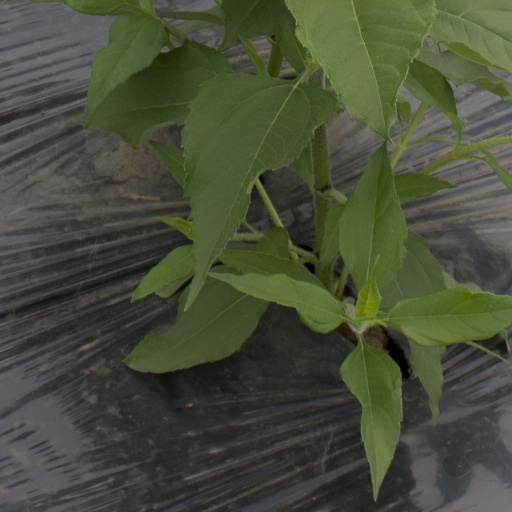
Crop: Jerusalem artichoke